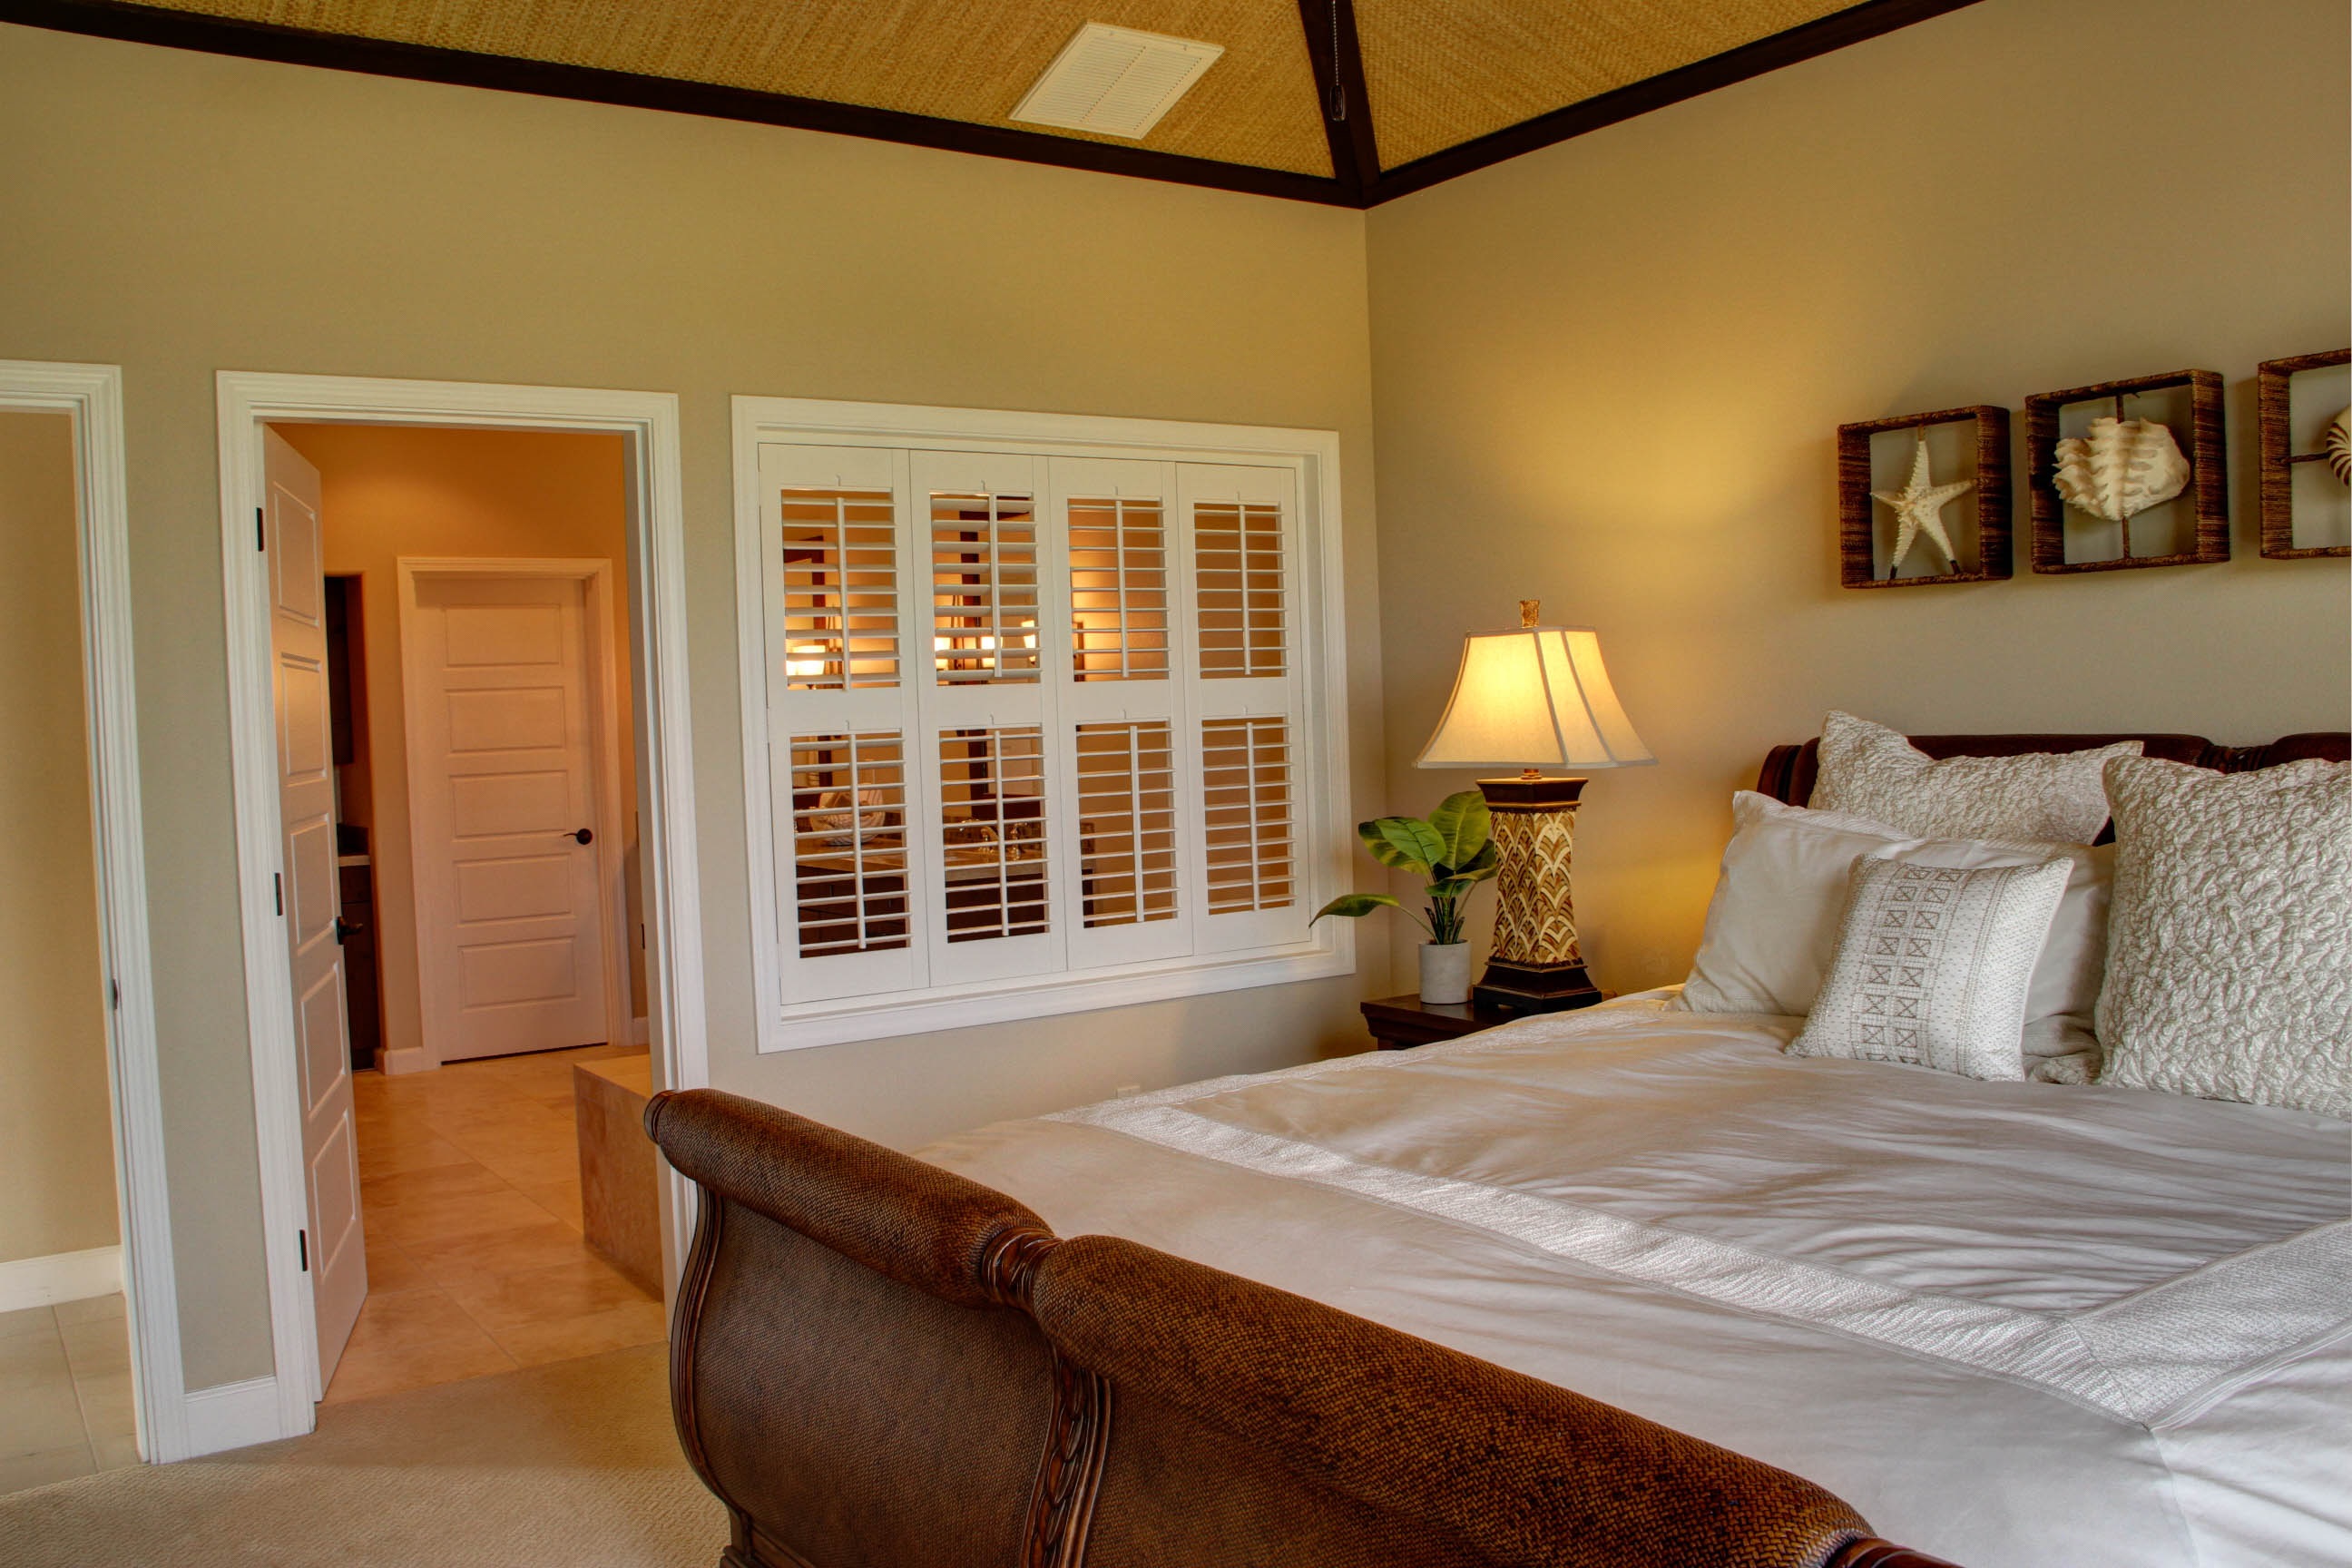
floor, interior, home, cottage, property, living room, room, bedroom, apartment, interior design, king, design, hardwood, bed, farmhouse, estate, real estate, island style